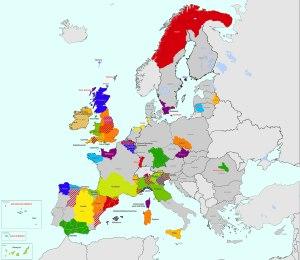
Le nationalisme occitan est un courant d'idées désireux de défendre et de promouvoir voire de reconquérir ce qui fait de l'Occitanie une nation; notamment sa langue, sa culture, son intégrité et sa liberté. C'est un mouvement politique dont les aspirations vont de l'autonomie territoriale à la création d'un État souverain occitan.